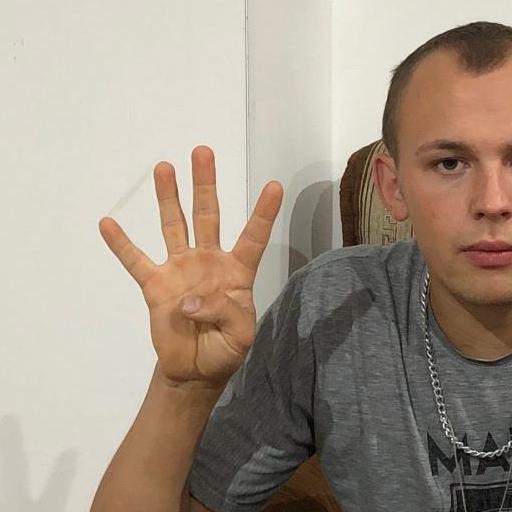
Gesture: four